Minerva F.C.

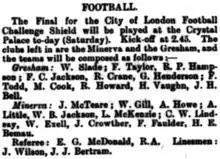
Line-ups for the 1896 City of London Challenge Shield final

The club was founded in 1876, including two players from Saxons and played its first game that October. The club was, in essence, the works side of the firm of Copestake Hughes Crampton & Co, a warehousing and mail order company, with the club's correspondence address given as the firm's offices at 5 Bow Church Yard. The club took its name from the company's logo, namely the head of the goddess Minerva.